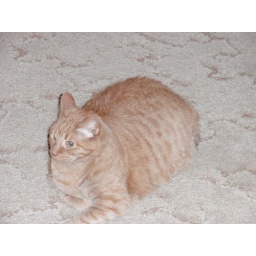
Lying on the floor in the middle of the bedroom